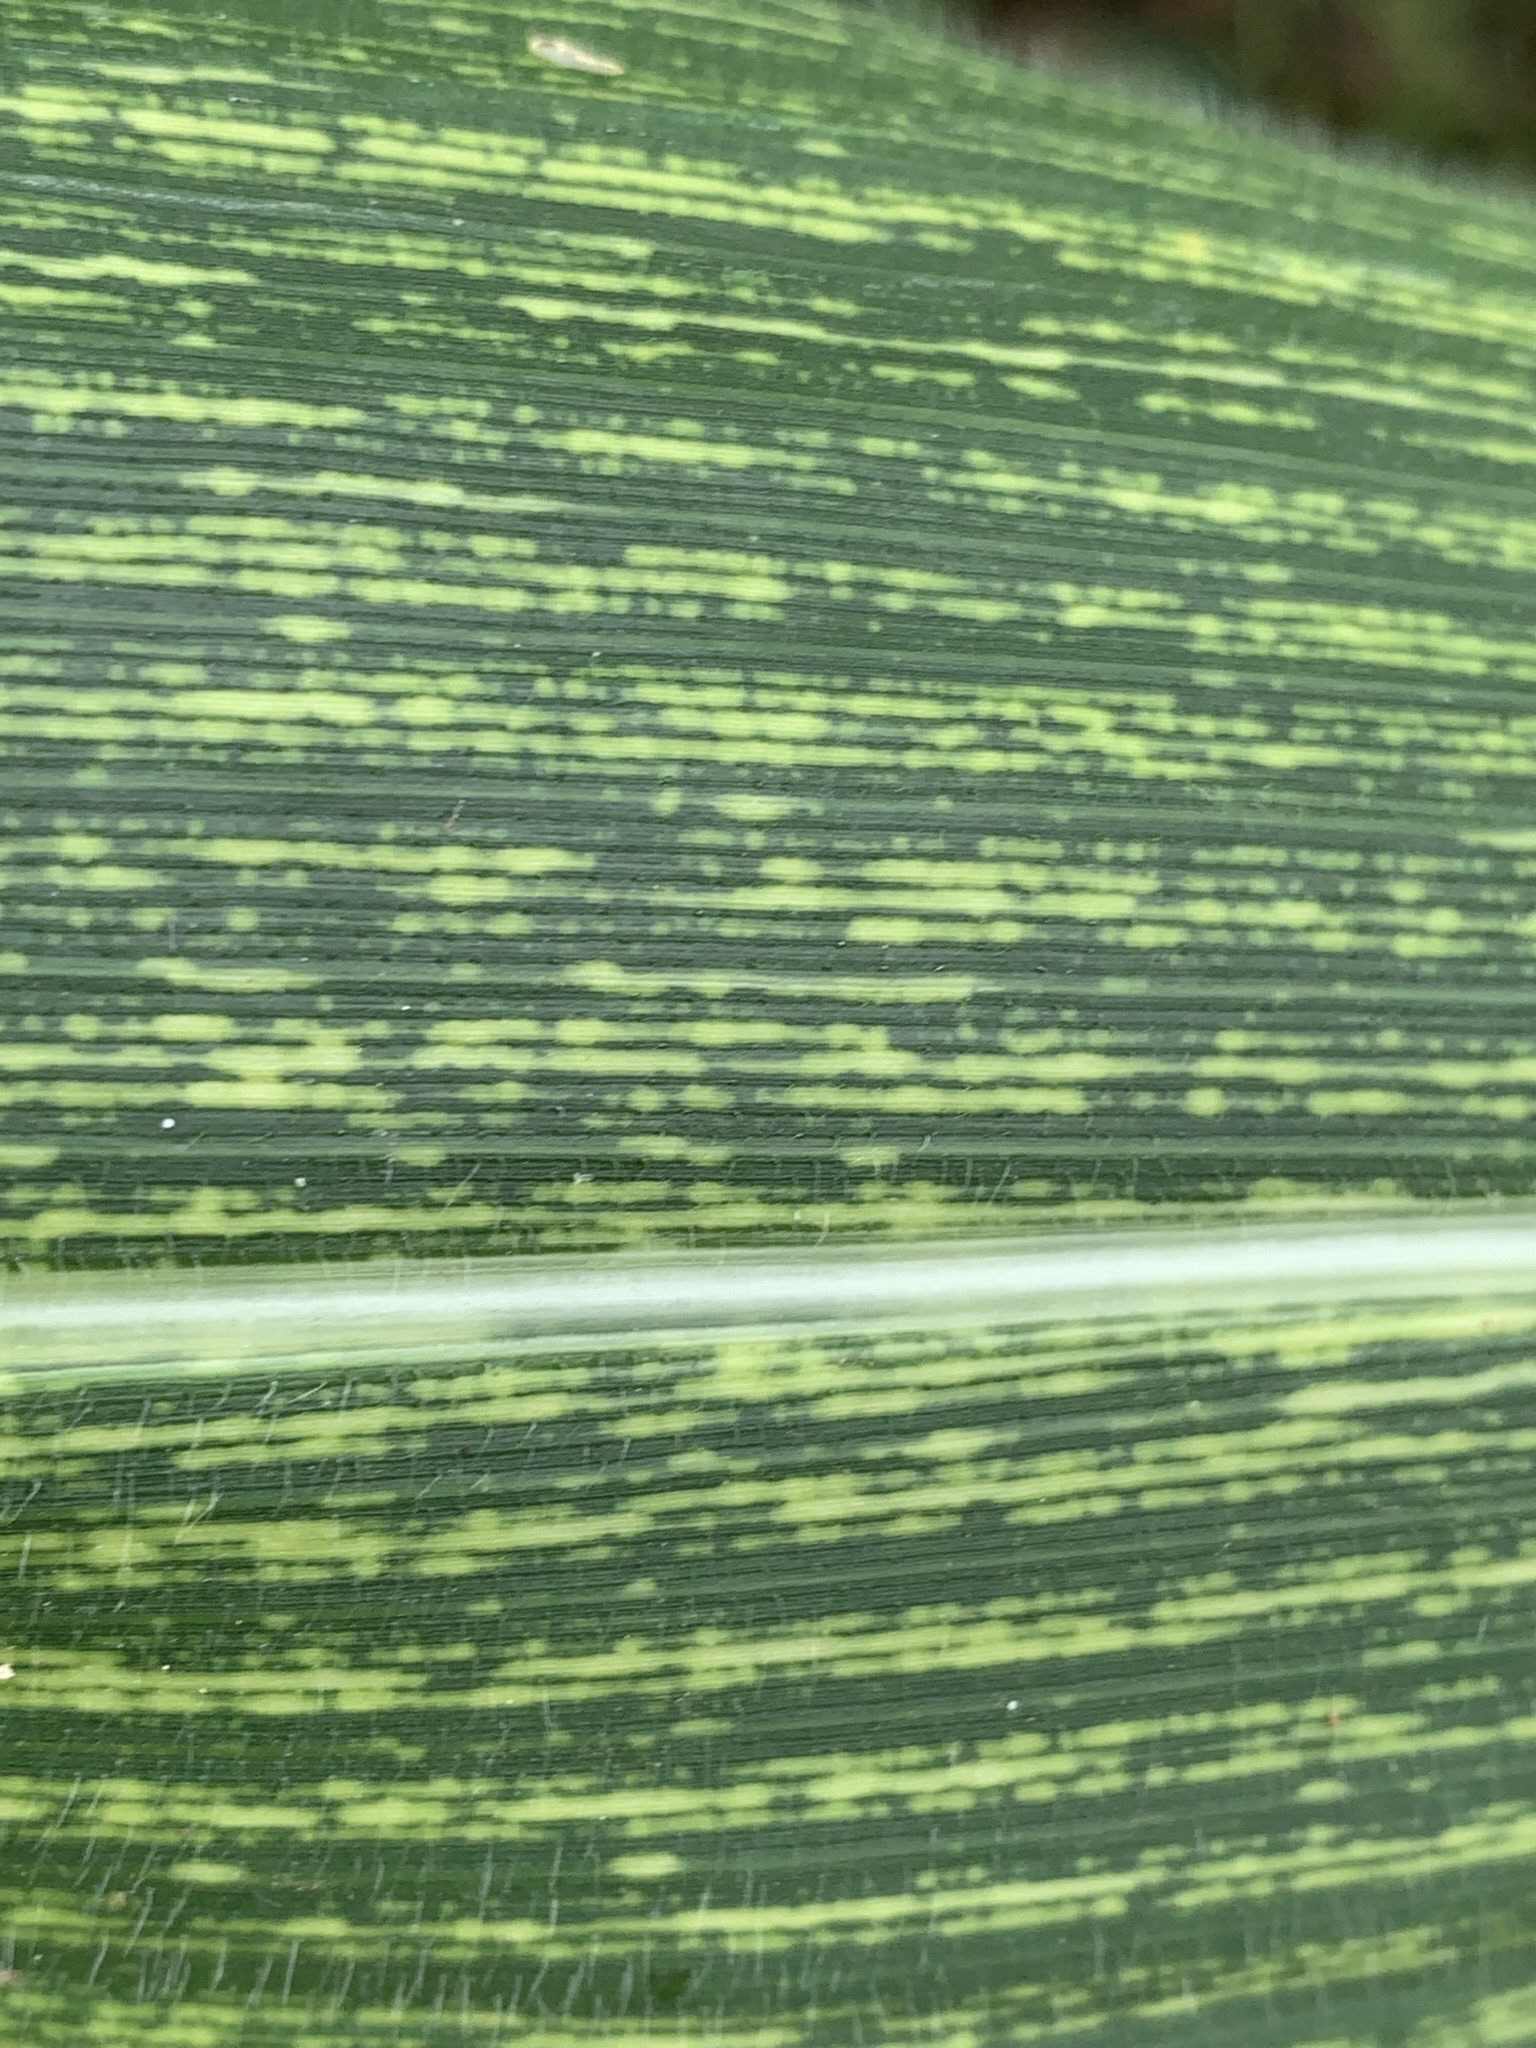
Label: MSV